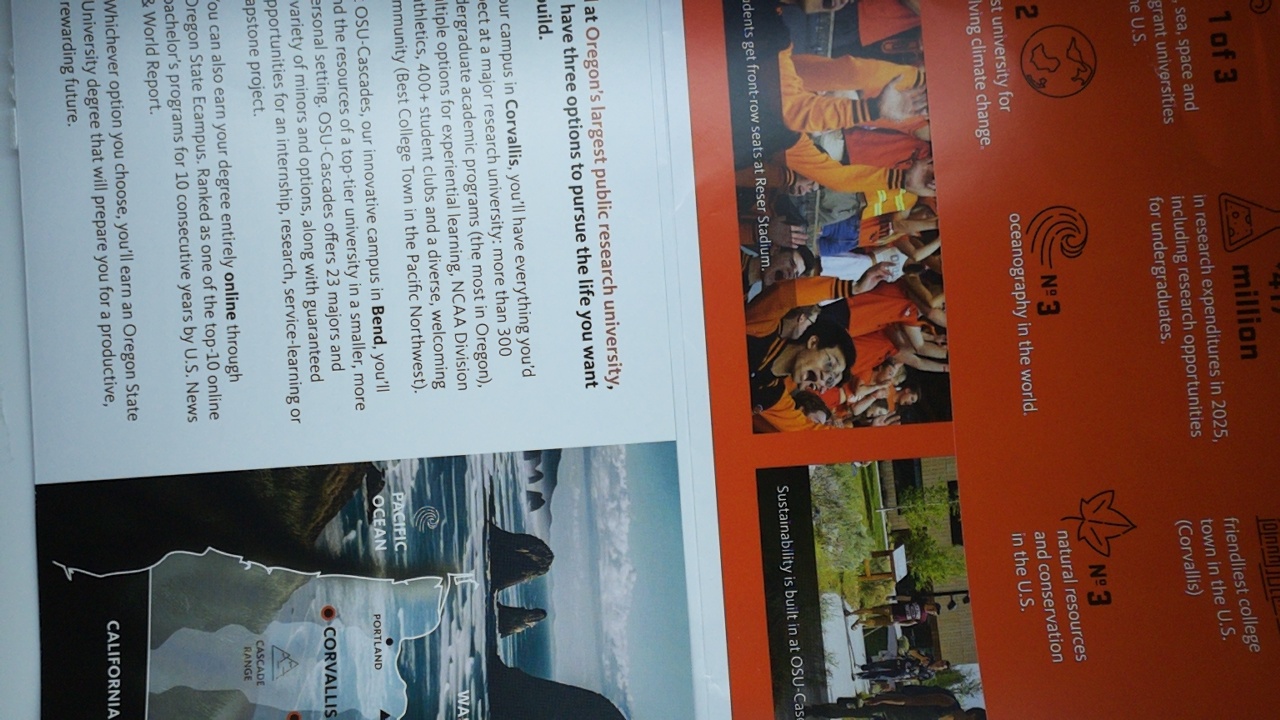
Label: recycle